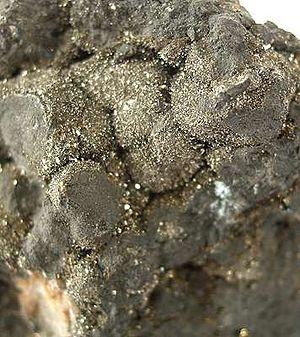
L'arsenic natif est un corps chimique simple semi-métal de formule As, une espèce minérale de la catégorie des éléments natifs correspondant à l'arsenic. Il contient assez fréquemment des traces d'antimoine et de soufre, de fer et d'argent, de bismuth...